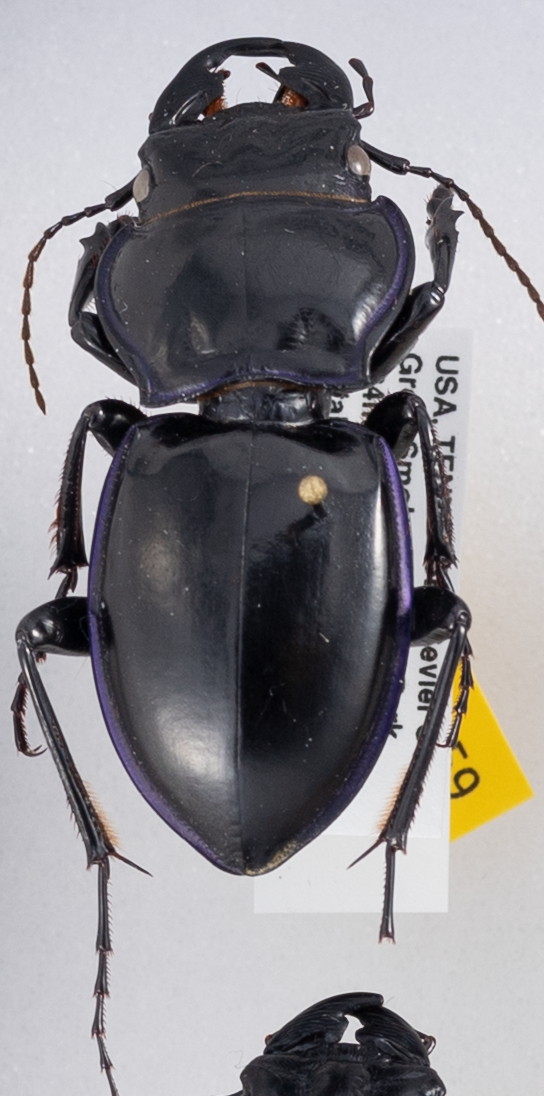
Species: Pasimachus punctulatus
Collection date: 2018-05-29
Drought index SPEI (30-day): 0.248
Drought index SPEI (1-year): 0.226
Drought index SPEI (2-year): -0.39